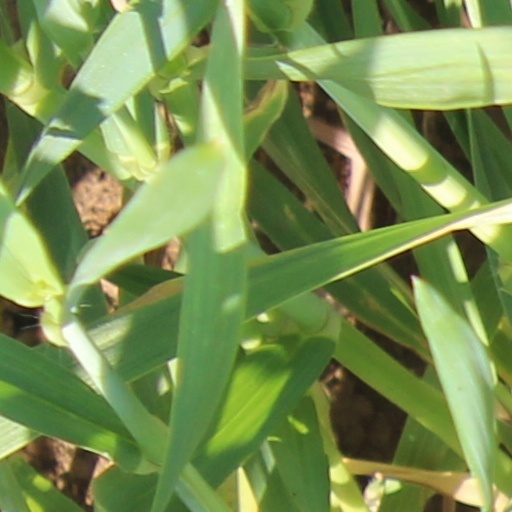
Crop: wheat